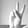
ASL letter: V